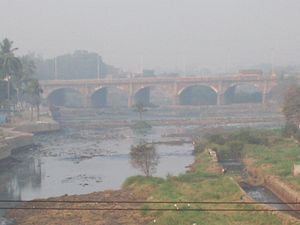
Musi
Del af Mushi set fra Nayapul
Mus er en biflod til Krishna i staten Telangana i Indien. Mushi har sit udspring i bakkerne i Anantagiri. Den løber gennem byen Hyderabad, hvor det deler den gamle bydel fra den moderne by, før den løber sammen med Krishna ved Wazirabad i distriket Nalgonda. I 1920 blev der som en del af arbejdet med at opdæmme floden anlagt et reservoir, kaldet Osman Sagar. Vandstanden her er aftaget i sommermånederne, dels på grund af brugen af vand til afgrøderne, og sammen med spildevand, og andre forurenende stoffer har Mushi været et miljømæssigt problem for storbyen Hyderabad.